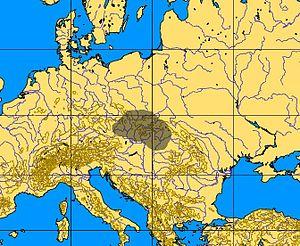
Le Szélétien, ou Szeletien, est une culture archéologique dite de transition, datée entre la fin du Paléolithique moyen et le début du Paléolithique supérieur. On le trouve à l'est de l'Autriche, en Moravie, au nord de la Hongrie, et au sud de la Pologne.